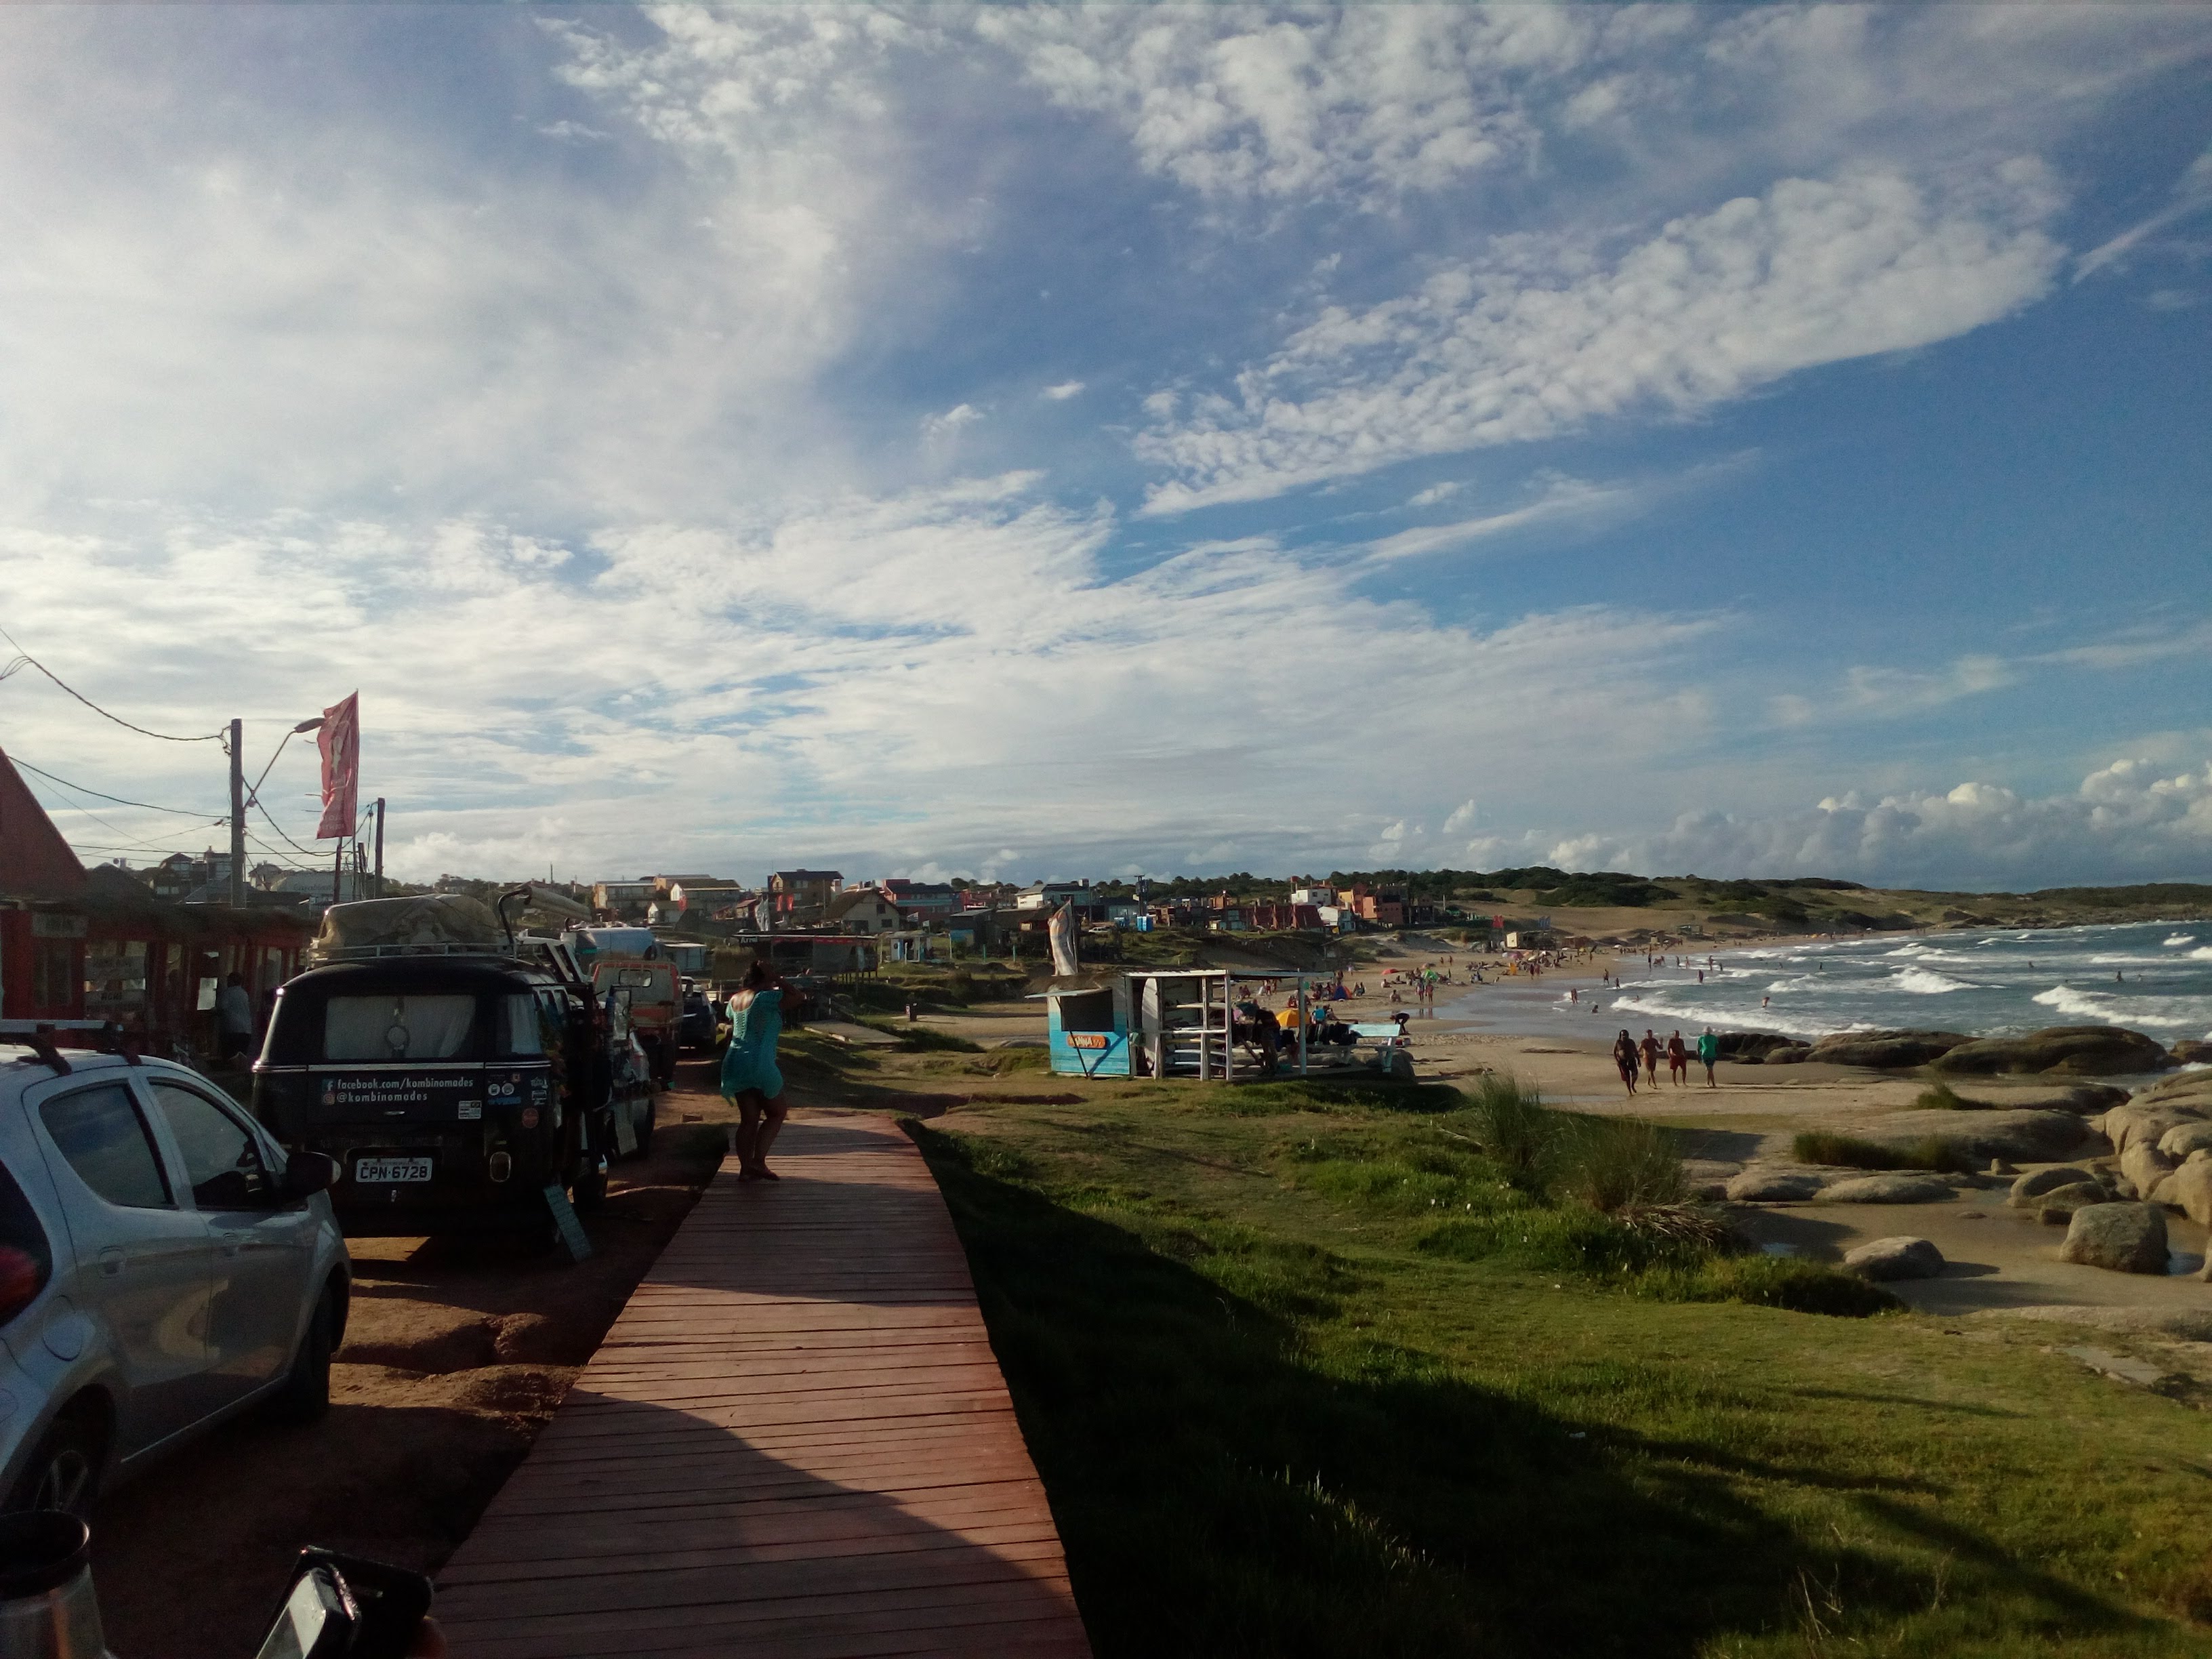
natural, sky, cloud, sea, ocean, vehicle, coast, shore, beach, car, vacation, tourism, coastal and oceanic landforms, city, horizon, mountain, river, subcompact car, road, bay